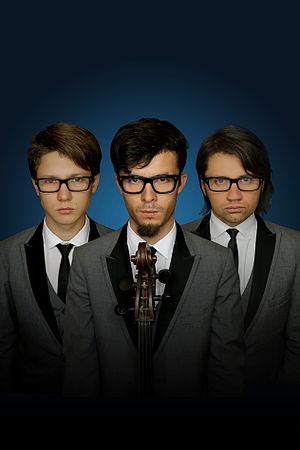
Melo-M
Melo-M er en instrumental cello rock trio fra Letland bestående af tre klassisk uddannede cellister: Kārlis Auzāns, Miķelis Dobičins og Jānis Pauls. Trioens navn kommer af ordet melomani.